Mishpatim

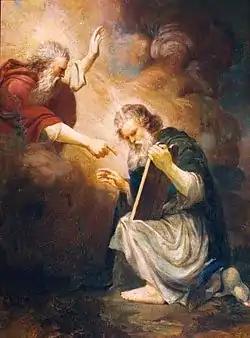
Moses Receives the Tablets of the Law (1868 painting by João Zeferino da Costa)

Mishpatim (—Hebrew for "laws"; the second word of the parashah) is the eighteenth weekly Torah portion ("parashah") in the annual Jewish cycle of Torah reading and the sixth in the Book of Exodus. The parashah sets out a series of laws, which some scholars call the Covenant Code. It reports the Israelites' acceptance of the covenant with God. The parashah constitutes Exodus 21:1–24:18. The parashah is made up of 5,313 Hebrew letters, 1,462 Hebrew words, 118 verses, and 185 lines in a Torah scroll ("Sefer Torah").